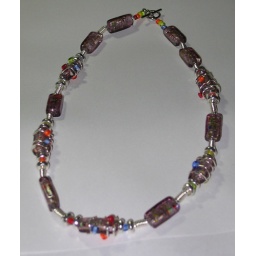
Devided by sterling silver balls and spiral wrapped beads that I made myself.